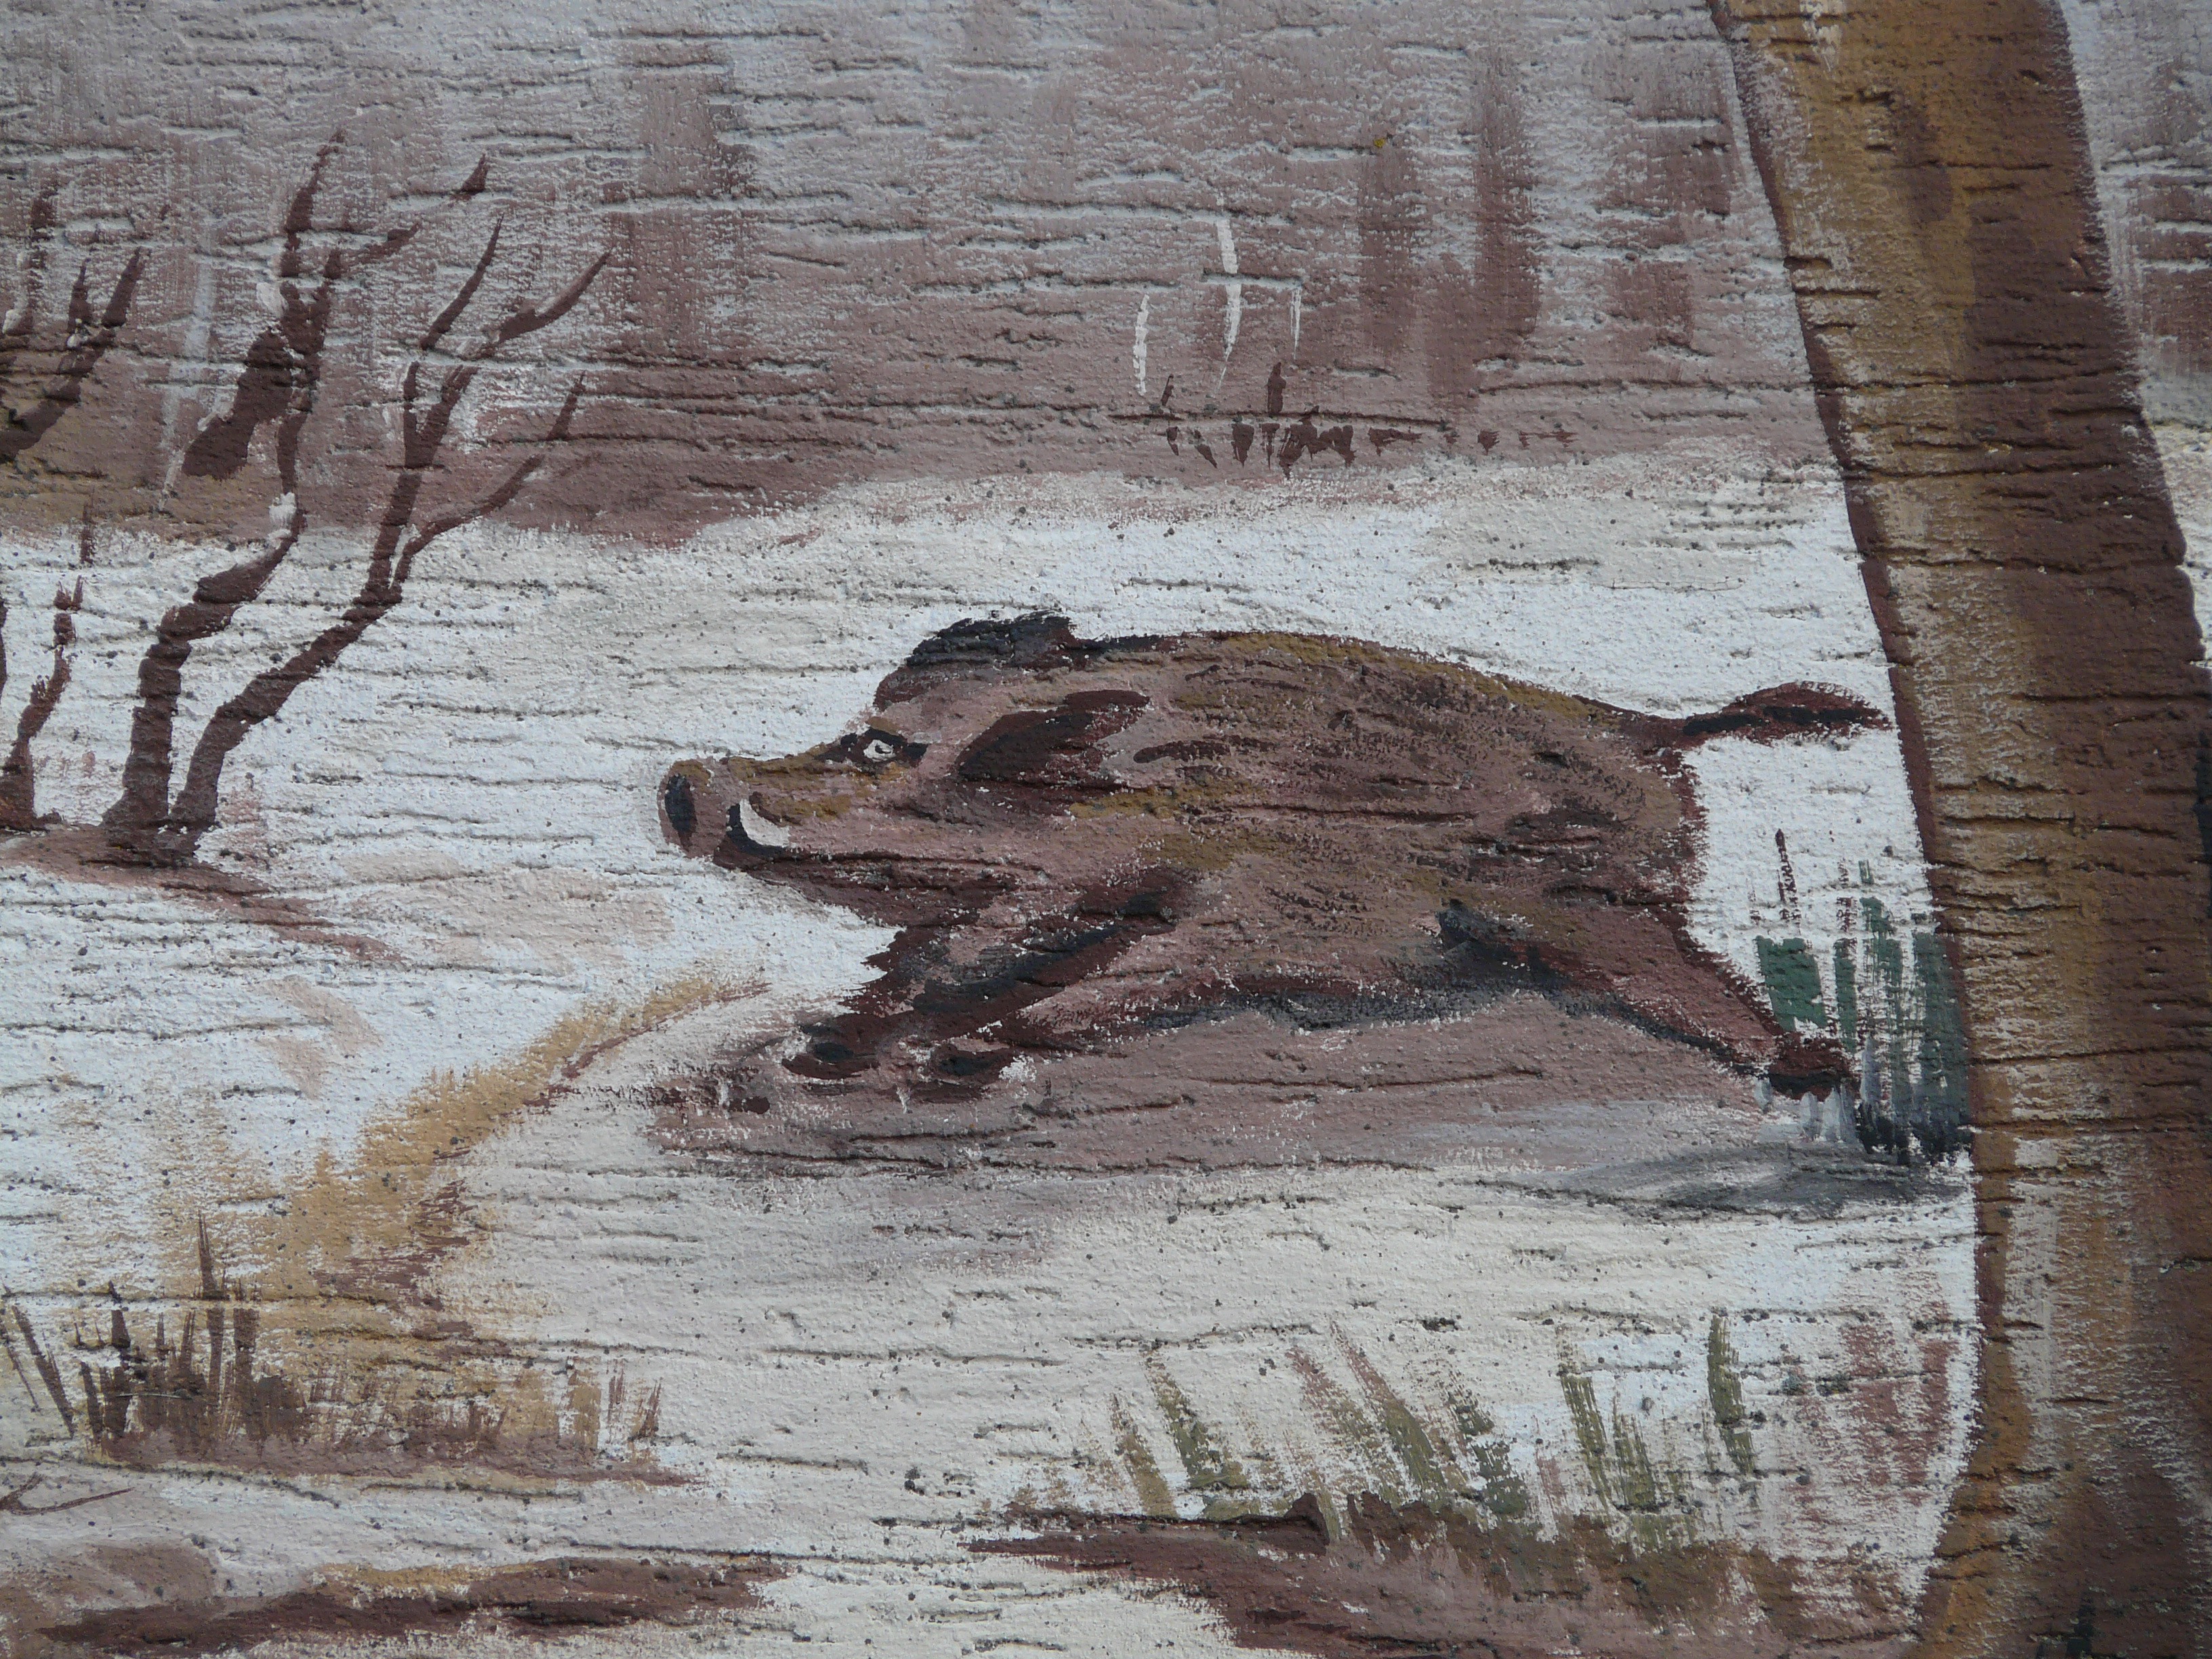
nature, forest, wood, escape, artwork, painting, boar, race, art, fear, sketch, drawing, image, hunting, panic, ancient history, wild boar hunting